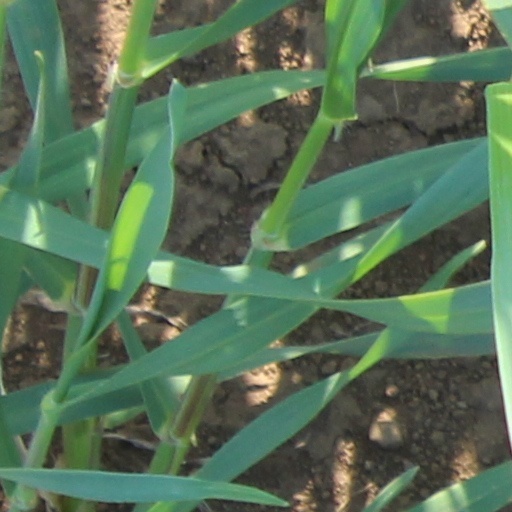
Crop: wheat